Aix-les-Bains

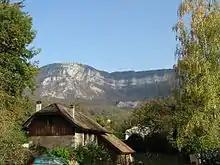
Traditional house opposite Mont Revard

Since the departmental elections in 2015, Aix-les-Bains is divided into two cantons, both involving other communes. These are the Canton of Aix-les-Bains-1 and the Canton of Aix-les-Bains-2.